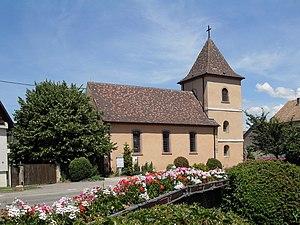
L'église Saint-Pierre et Saint-Paul d'Algolsheim
Algolsheim [algɔlsaɪm] est une commune française située dans le département du Haut-Rhin, en région Grand Est.